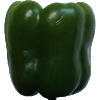
Label: Pepper Green 1